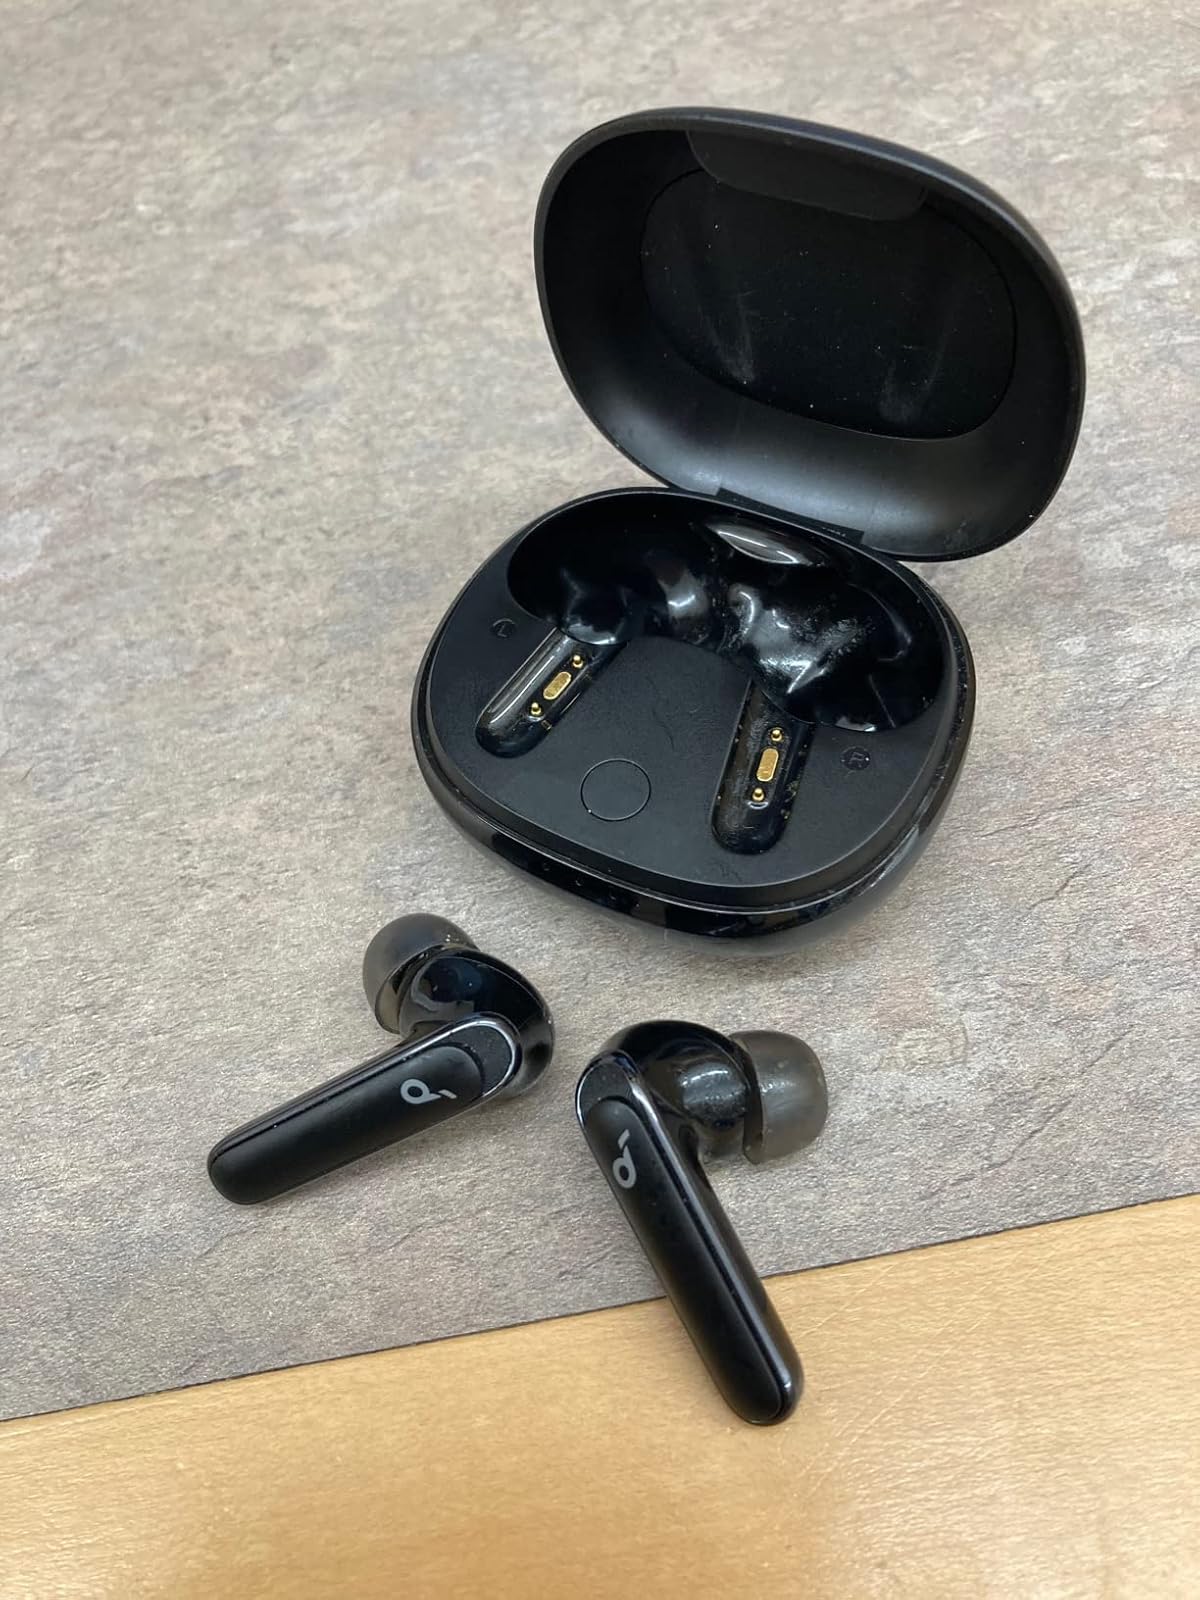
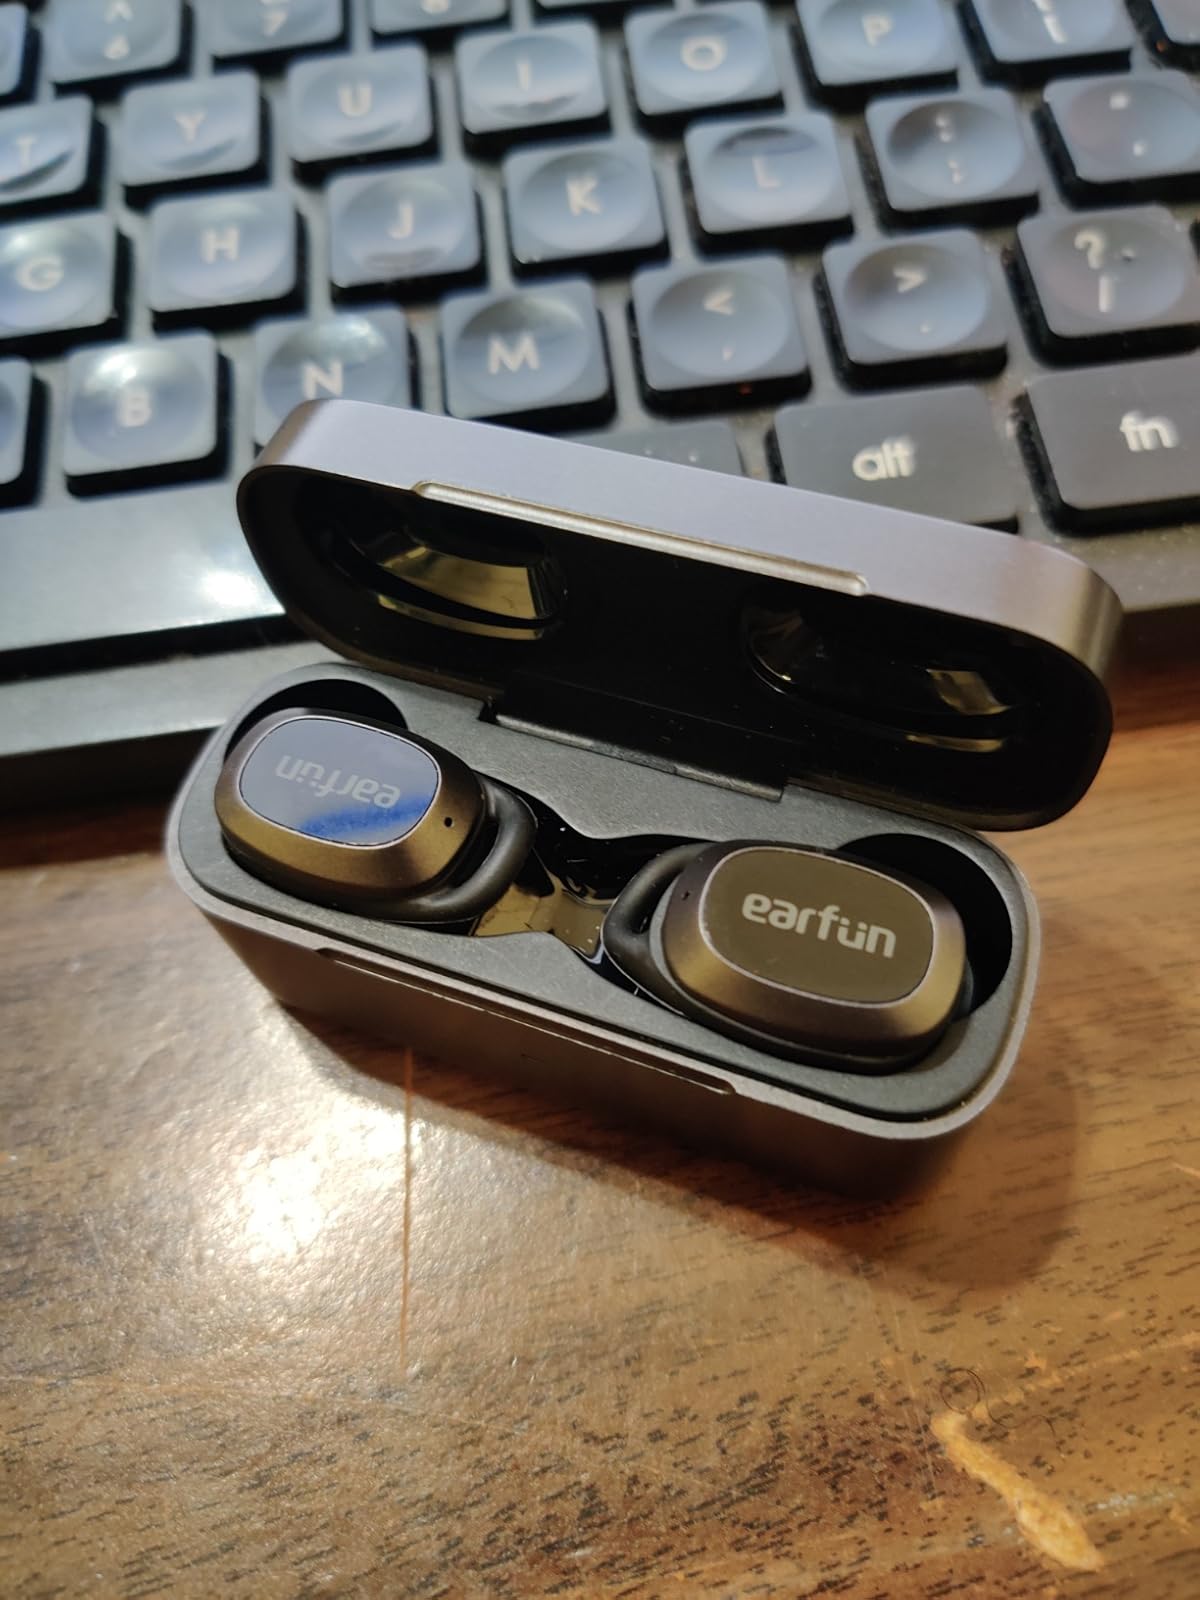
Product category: earbuds
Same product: no